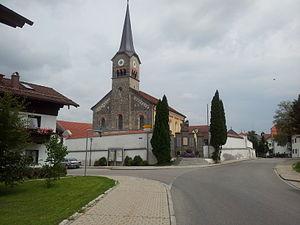
Grabenstätt est une commune de Bavière, située dans l'arrondissement de Traunstein, dans le district de Haute-Bavière.